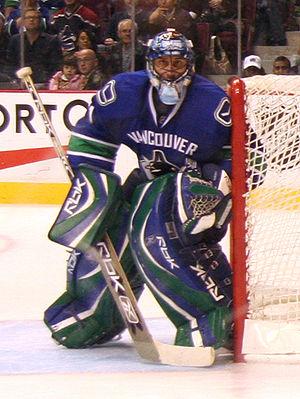
Roberto Luongo est un joueur de hockey sur glace professionnel canadien d'origine italienne qui évoluait au poste de gardien de but.